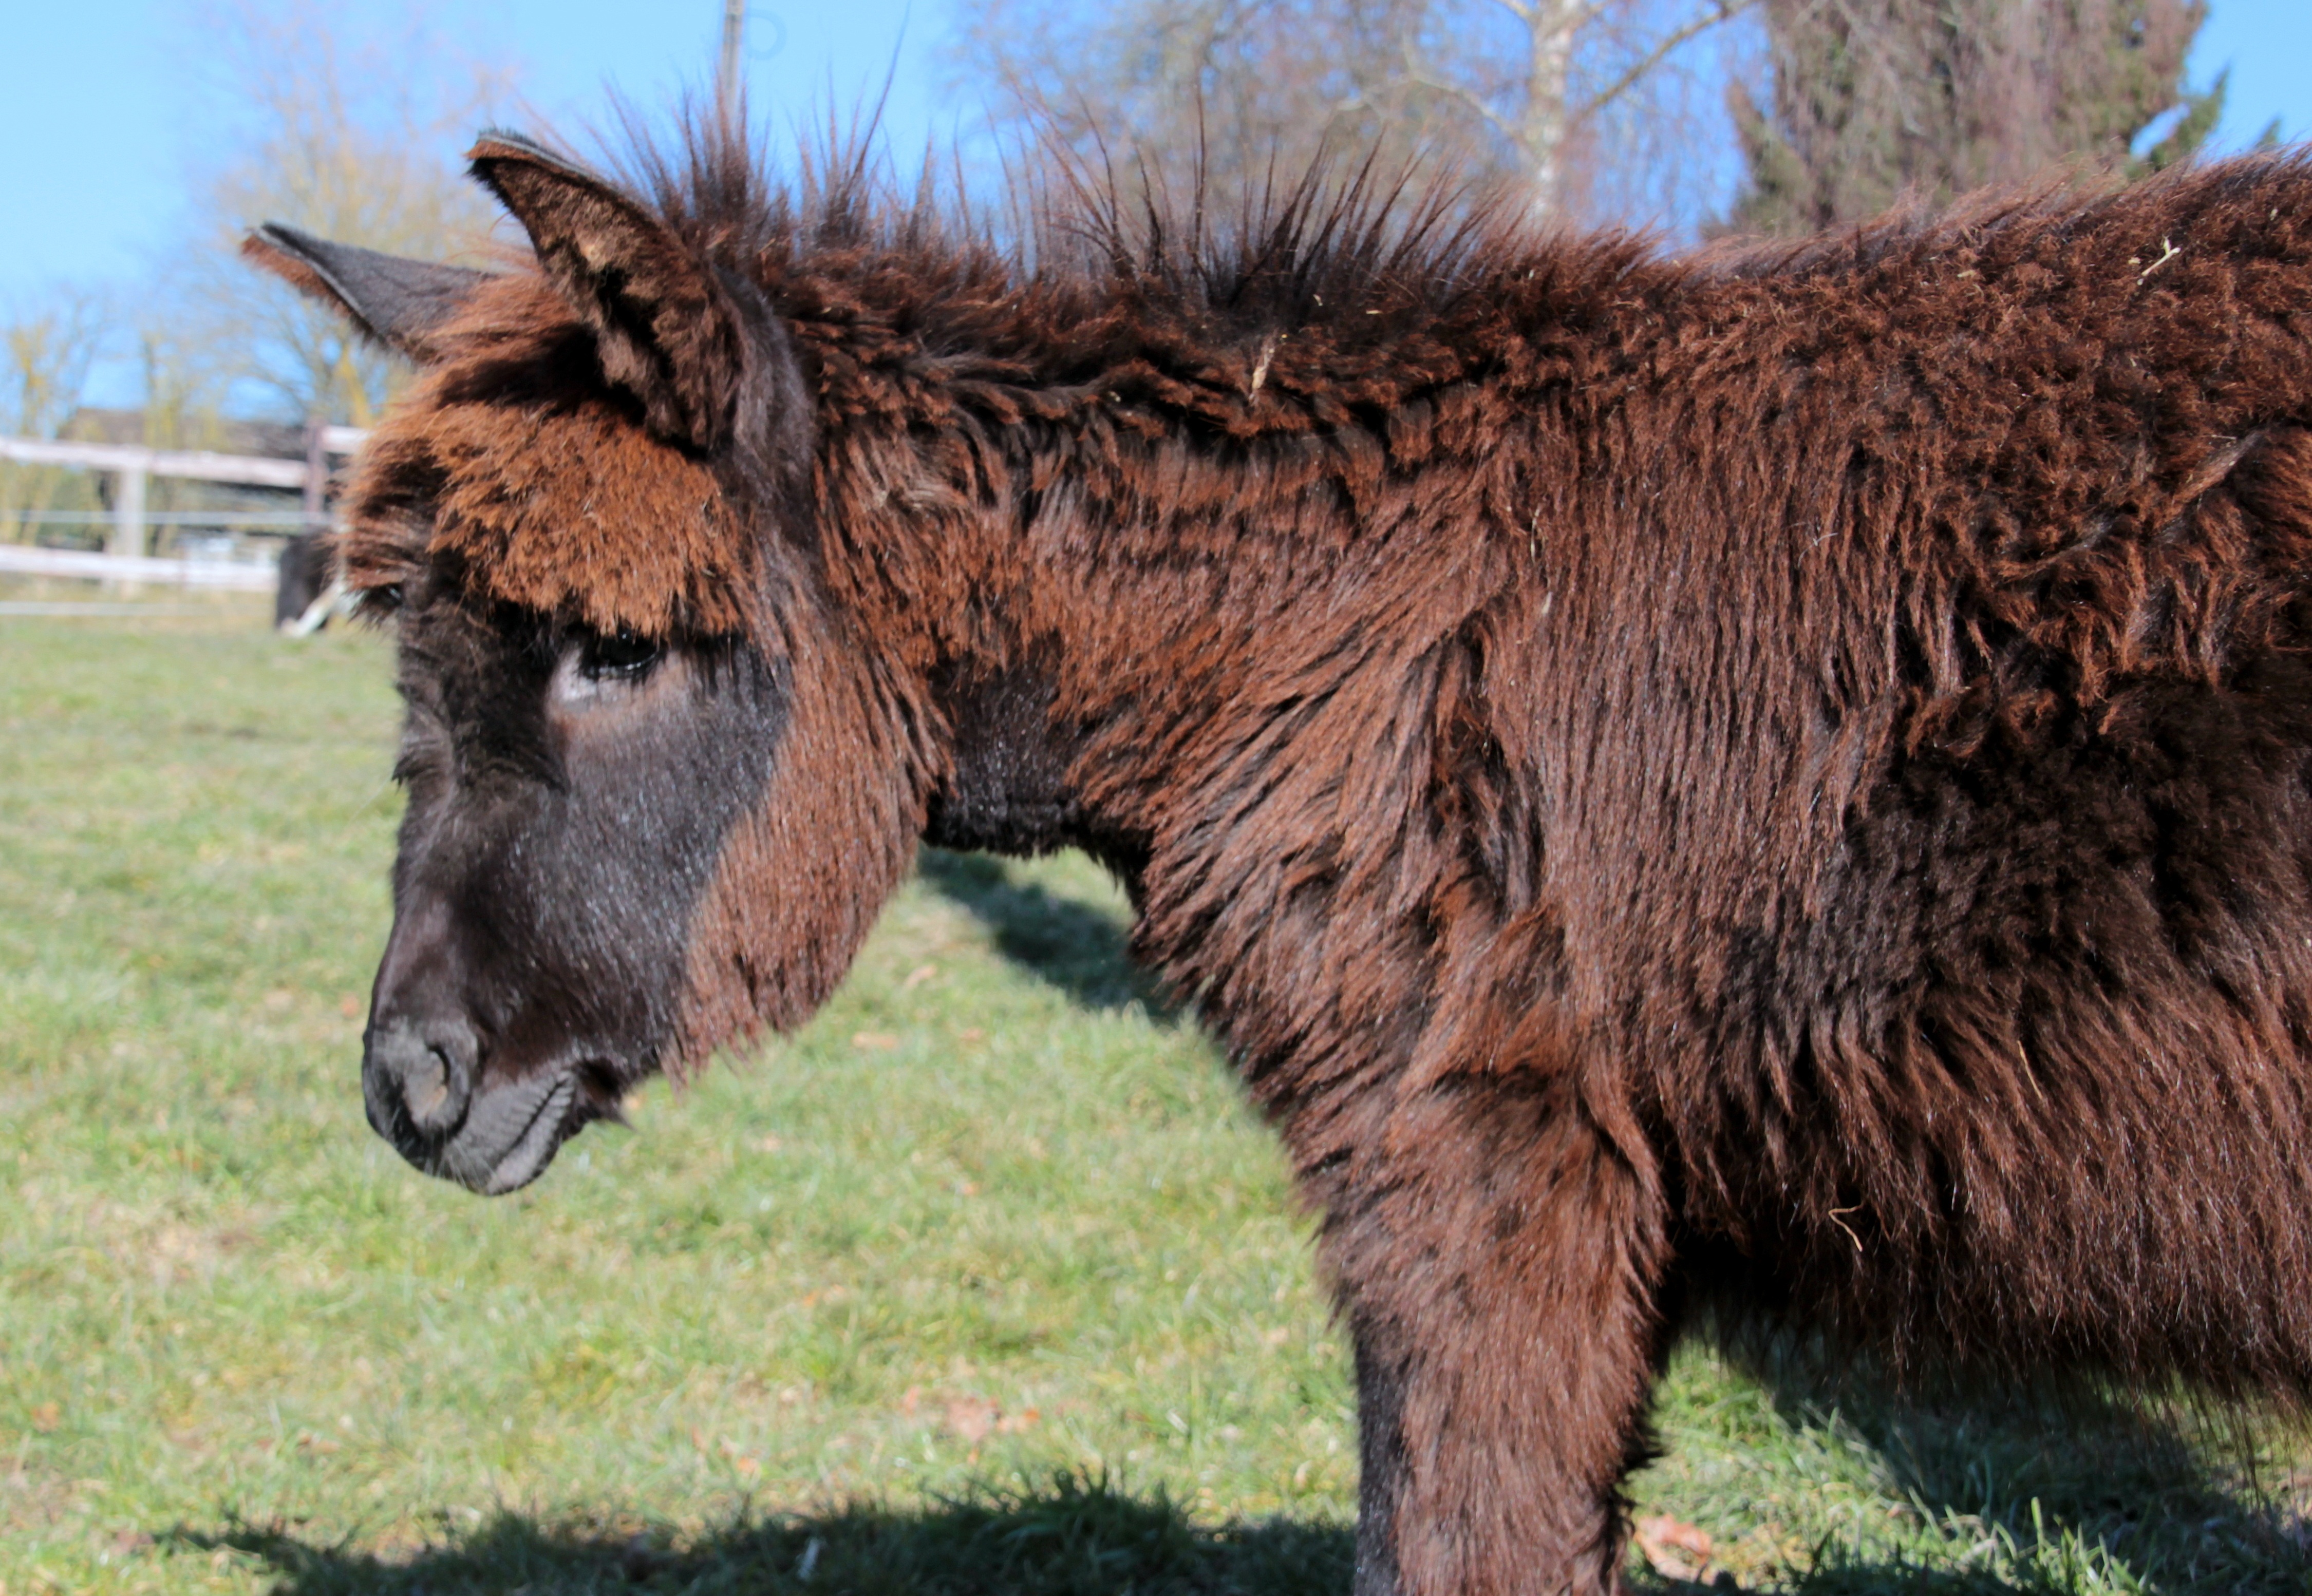
nature, animal, pasture, grazing, horse, brown, mammal, stallion, mane, fauna, donkey, vertebrate, mare, foal, workhorse, beast of burden, pack animal, horse like mammal, mustang horse